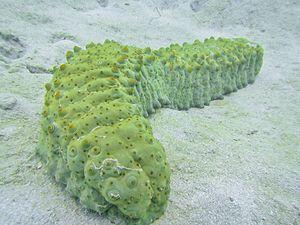
Une holothurie d'Herrmann (Stichopus herrmanni) observée à Mayotte (tombant de Sakouli, 10m de profondeur).
Les Stichopodidae forment une famille de concombres de mer de l'ordre des Synallactida.
Les Holothuries sont une classe d'animaux marins de l'embranchement des échinodermes au corps mou et oblong, et possédant un cercle de tentacules autour de la bouche. Elles sont aussi appelées concombres de mer ou bêches de mer, et possèdent une grande diversité de sobriquets sur les différentes côtes.
Stichopus herrmanni est une espèce d'holothurie de la famille des Stichopodidae.
Les Stichopus forment un genre de concombres de mer de l'ordre des Aspidochirotida.